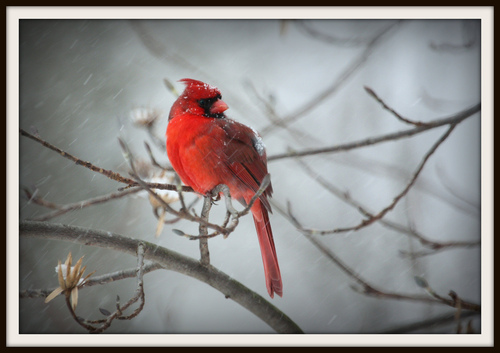
a small, bright red bird with a long tail and a black face, as well as a squat orange bill.
the red feathered bird has a black swatch over it's eye and a red beakthe bird has red feathers and a triangular shaped orange beak with a black eyebrow.
this bird is red with black on its face and has a very short beak.
a large round bird with red feathers, and a long tail.
a medium sized bird with a small bill and a red breast
this particular bird has a belly that is red and black cheek patchesa small bird with a red body covering and black eyerings.
this bird has a full red body with a bright red crowna bird with a complete red crown, belly, breast, side and coverts.
Species: Cardinal